Tire recycling

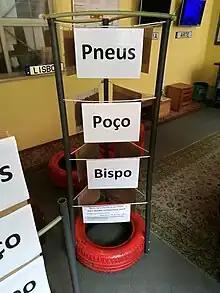
Tire repurposed as elastic base. Prototype Nr.1, Variant Nr. 1: Three faced stand/support. Lisbon, Portugal.

Rubber shingle roofs are typically made from 95% recycled material from a variety of sources including recycled tires. They last twice as long as asphalt shingles but are about twice the price as asphalt. They are more quiet than most roofs, hail resistant, and a high wind rating if there is a tongue and groove fitting at the front edge of the rubber shingle design.